Sōya Main Line

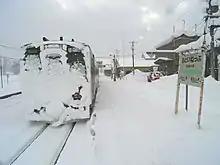
Local train at Otoineppu Station

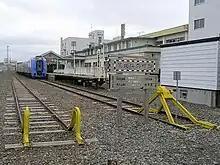
Wakkanai Station, the northern extremity of the Japanese railway system

The is a Japanese railway line operated by Hokkaido Railway Company (JR Hokkaido) in Hokkaido. The line connects Asahikawa Station in Asahikawa and Wakkanai Station in Wakkanai, and is the northernmost railway line in Japan. The name comes from Sōya Subprefecture.